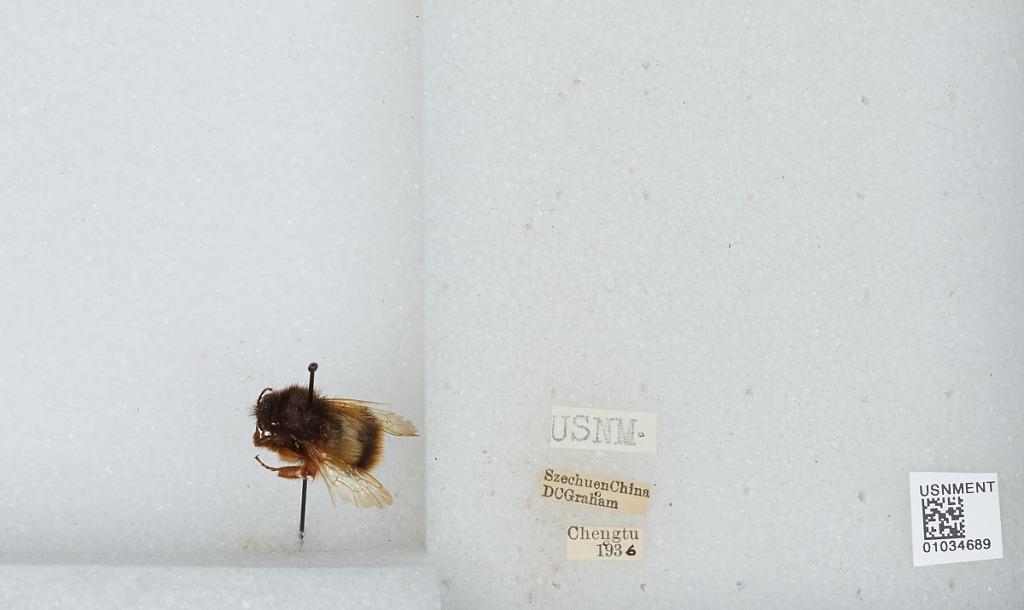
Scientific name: Bombus mearnsi Ashmead
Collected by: D. Graham
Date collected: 1936--
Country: China
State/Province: Sichuan
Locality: Chengdu
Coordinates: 30.6586, 104.065